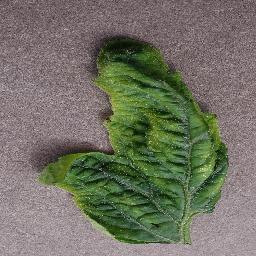
Label: Tomato___Tomato_Yellow_Leaf_Curl_Virus